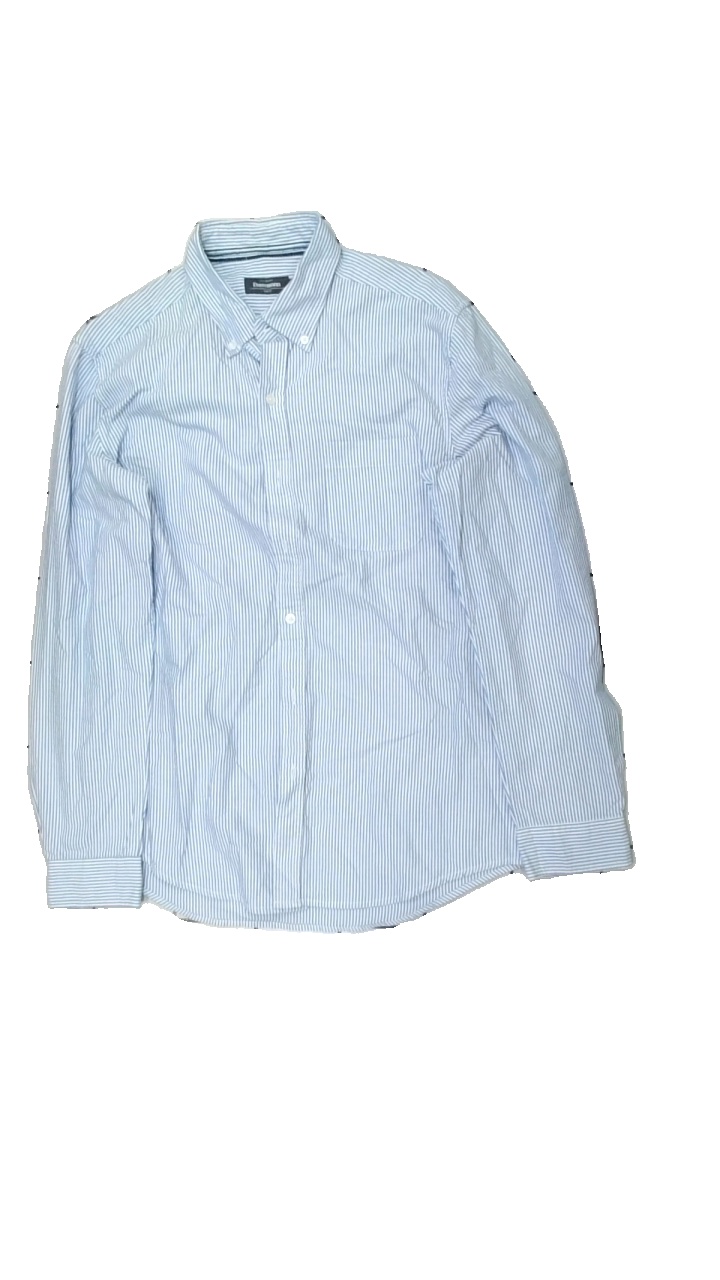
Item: Shirt (Men)
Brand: Dressman
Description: randig skjorta
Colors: White, Blue
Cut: Regular
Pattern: Striped
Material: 100% bomull
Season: All
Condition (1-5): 3
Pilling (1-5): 5
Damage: gult runt krage
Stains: Major
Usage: Export
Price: <50